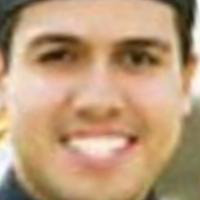
Age group: age 21-30